Bill Pickett

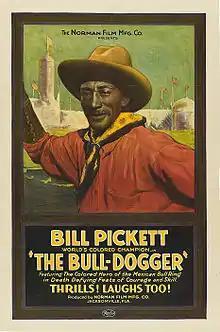
Bill Pickett, c.1922

In 1972, Pickett was inducted into the National Rodeo Hall of Fame of the National Cowboy and Western Heritage Museum. In 1989, Pickett was inducted into the ProRodeo Hall of Fame.